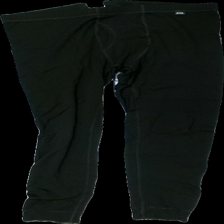
View: front
Type: Tights
Category: Men
Brand: Helly Hansen
Colors: Black
Material: 100% polyester
Cut: Regular, Tight
Size: XL
Season: All
Holes: Major
Price range: <50
Recommended usage: Export
Comment: washed out